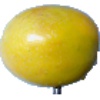
Label: Maracuja 1